Club América

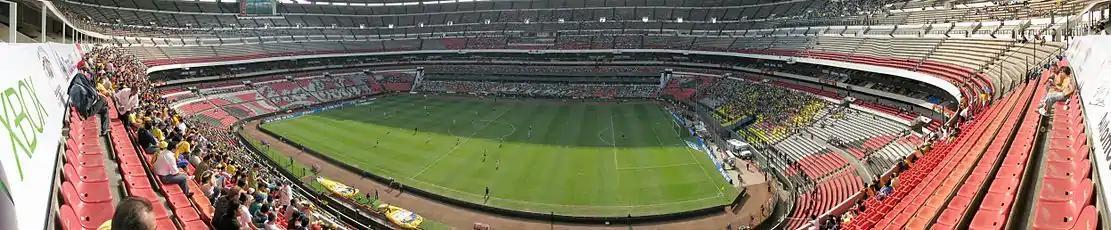
A panorama of the Estadio Azteca during a league match against Tecos

América plays its home games at the Estadio Azteca in Mexico City. The stadium was designed by Mexican architect Pedro Ramírez Vázquez, and was inaugurated on 29 May 1966 with a match between América and Torino, which was tied 2–2. The first goal was scored was by Brazilian Arlindo Dos Santos and the second by José Alves. Gustavo Díaz Ordaz, President of Mexico, made the initial kick and Sir Stanley Rous, FIFA President, was the witness.